Nathaniel Hawthorne Birthplace

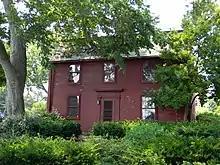
Nathaniel Hawthorne's Birthplace in 2015

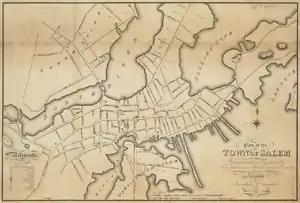
Salem - 1820

The Nathaniel Hawthorne Birthplace is the home where American author Nathaniel Hawthorne was born. The structure is located in Salem, Massachusetts, having been relocated to the grounds of the House of the Seven Gables and restored by the non-profit House of the Seven Gables Settlement Association. Admission is free to Salem residents year-round and to the general public during winter months; a fee is charged during summer months.